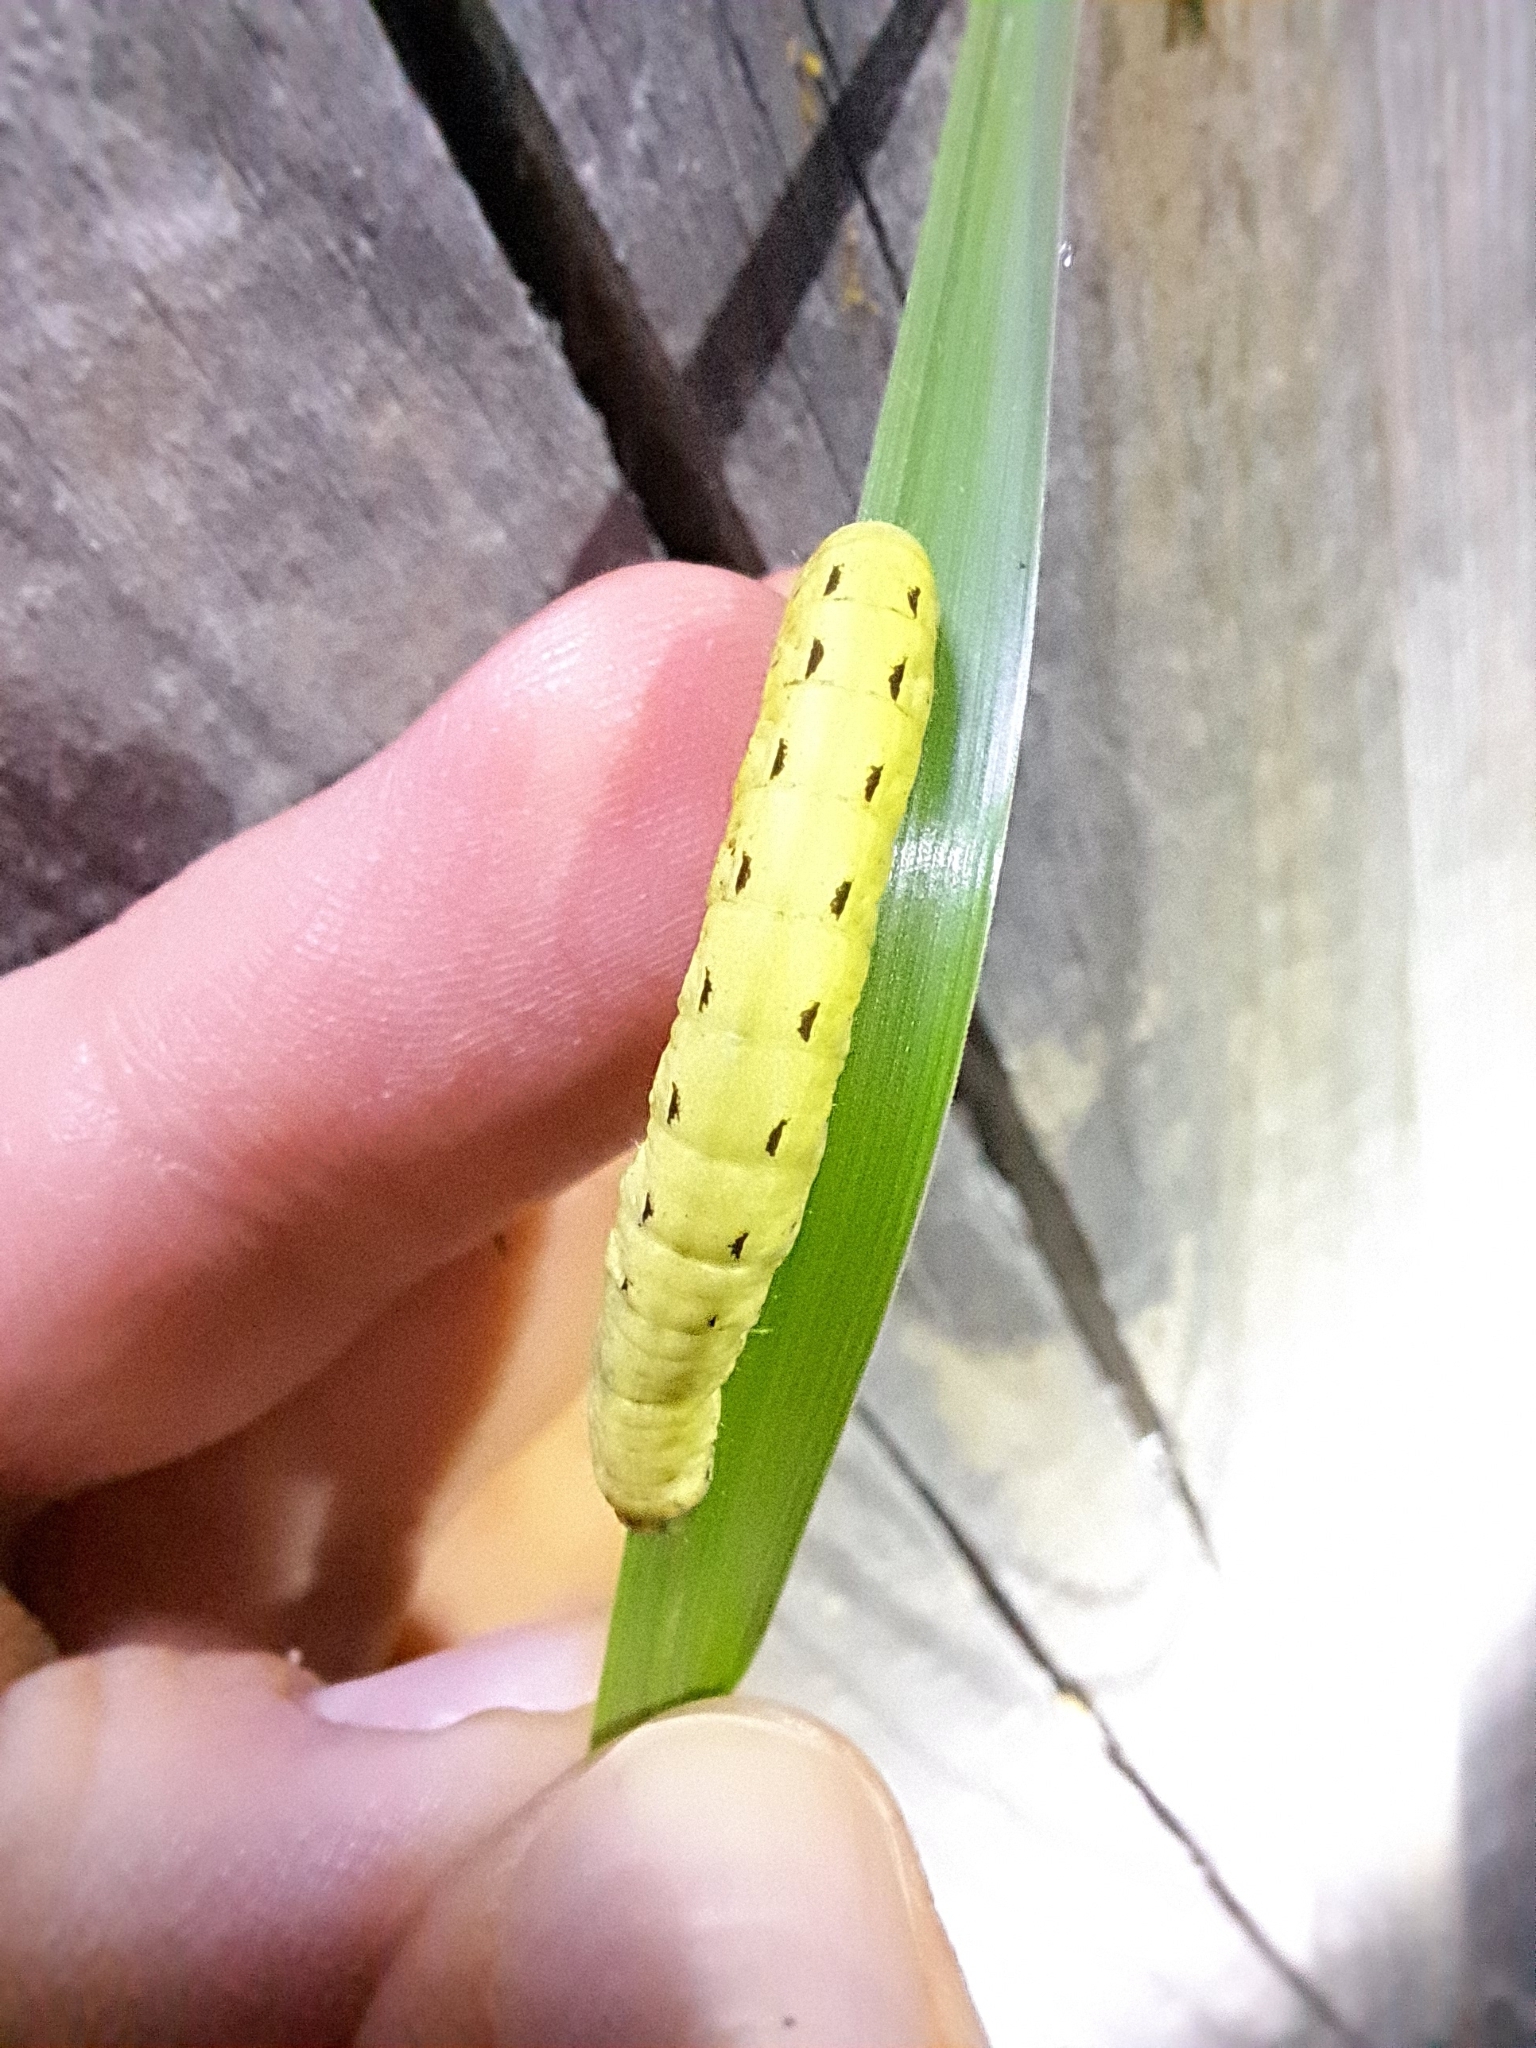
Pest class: cutworms